Robert Young Eaton

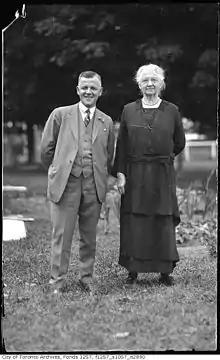
Eaton with his mother in the 1920s

Robert Young Eaton (1875–1956) was a Canadian businessman and a member of the prominent Eaton family. He was a nephew of Timothy Eaton, who established Eaton's department store.